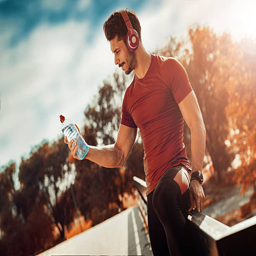
portrait of an athletic man